Jean Bassange

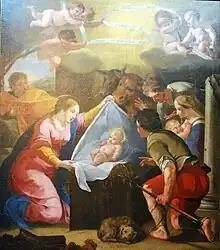
Jean Bassange, "Adoration of the Shepherds" (Musée Antoine Vivenel)

Jean Bassange was a French painter active in Paris in the 17th century and in the Académie de Saint-Luc. He was only known as a name until he was cited for the first time by Jules Guiffey in 1915. Musée Antoine Vivenel holds his only surviving work, an "Adoration of the Shepherds", rediscovered by that museum's curator Éric Blanchegorge - this painting inspired a work by Simon Vouet, later engraved by François Perrier. Guillaume Kazerouni also writes of documents from 1628 to 1654 mentioning the painter.